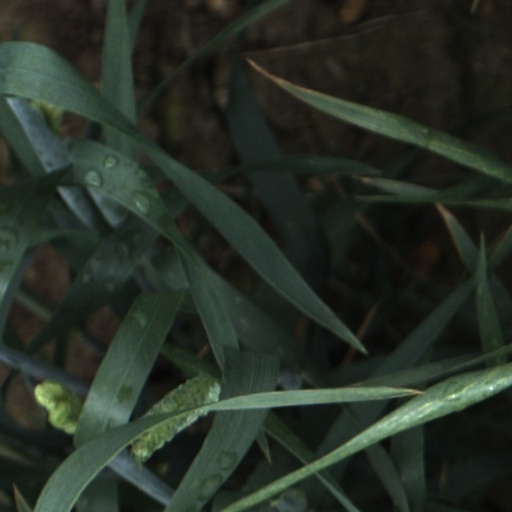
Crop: wheat